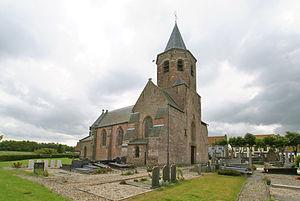
Nieuwmunster (Belgique): Église de Barthélemy